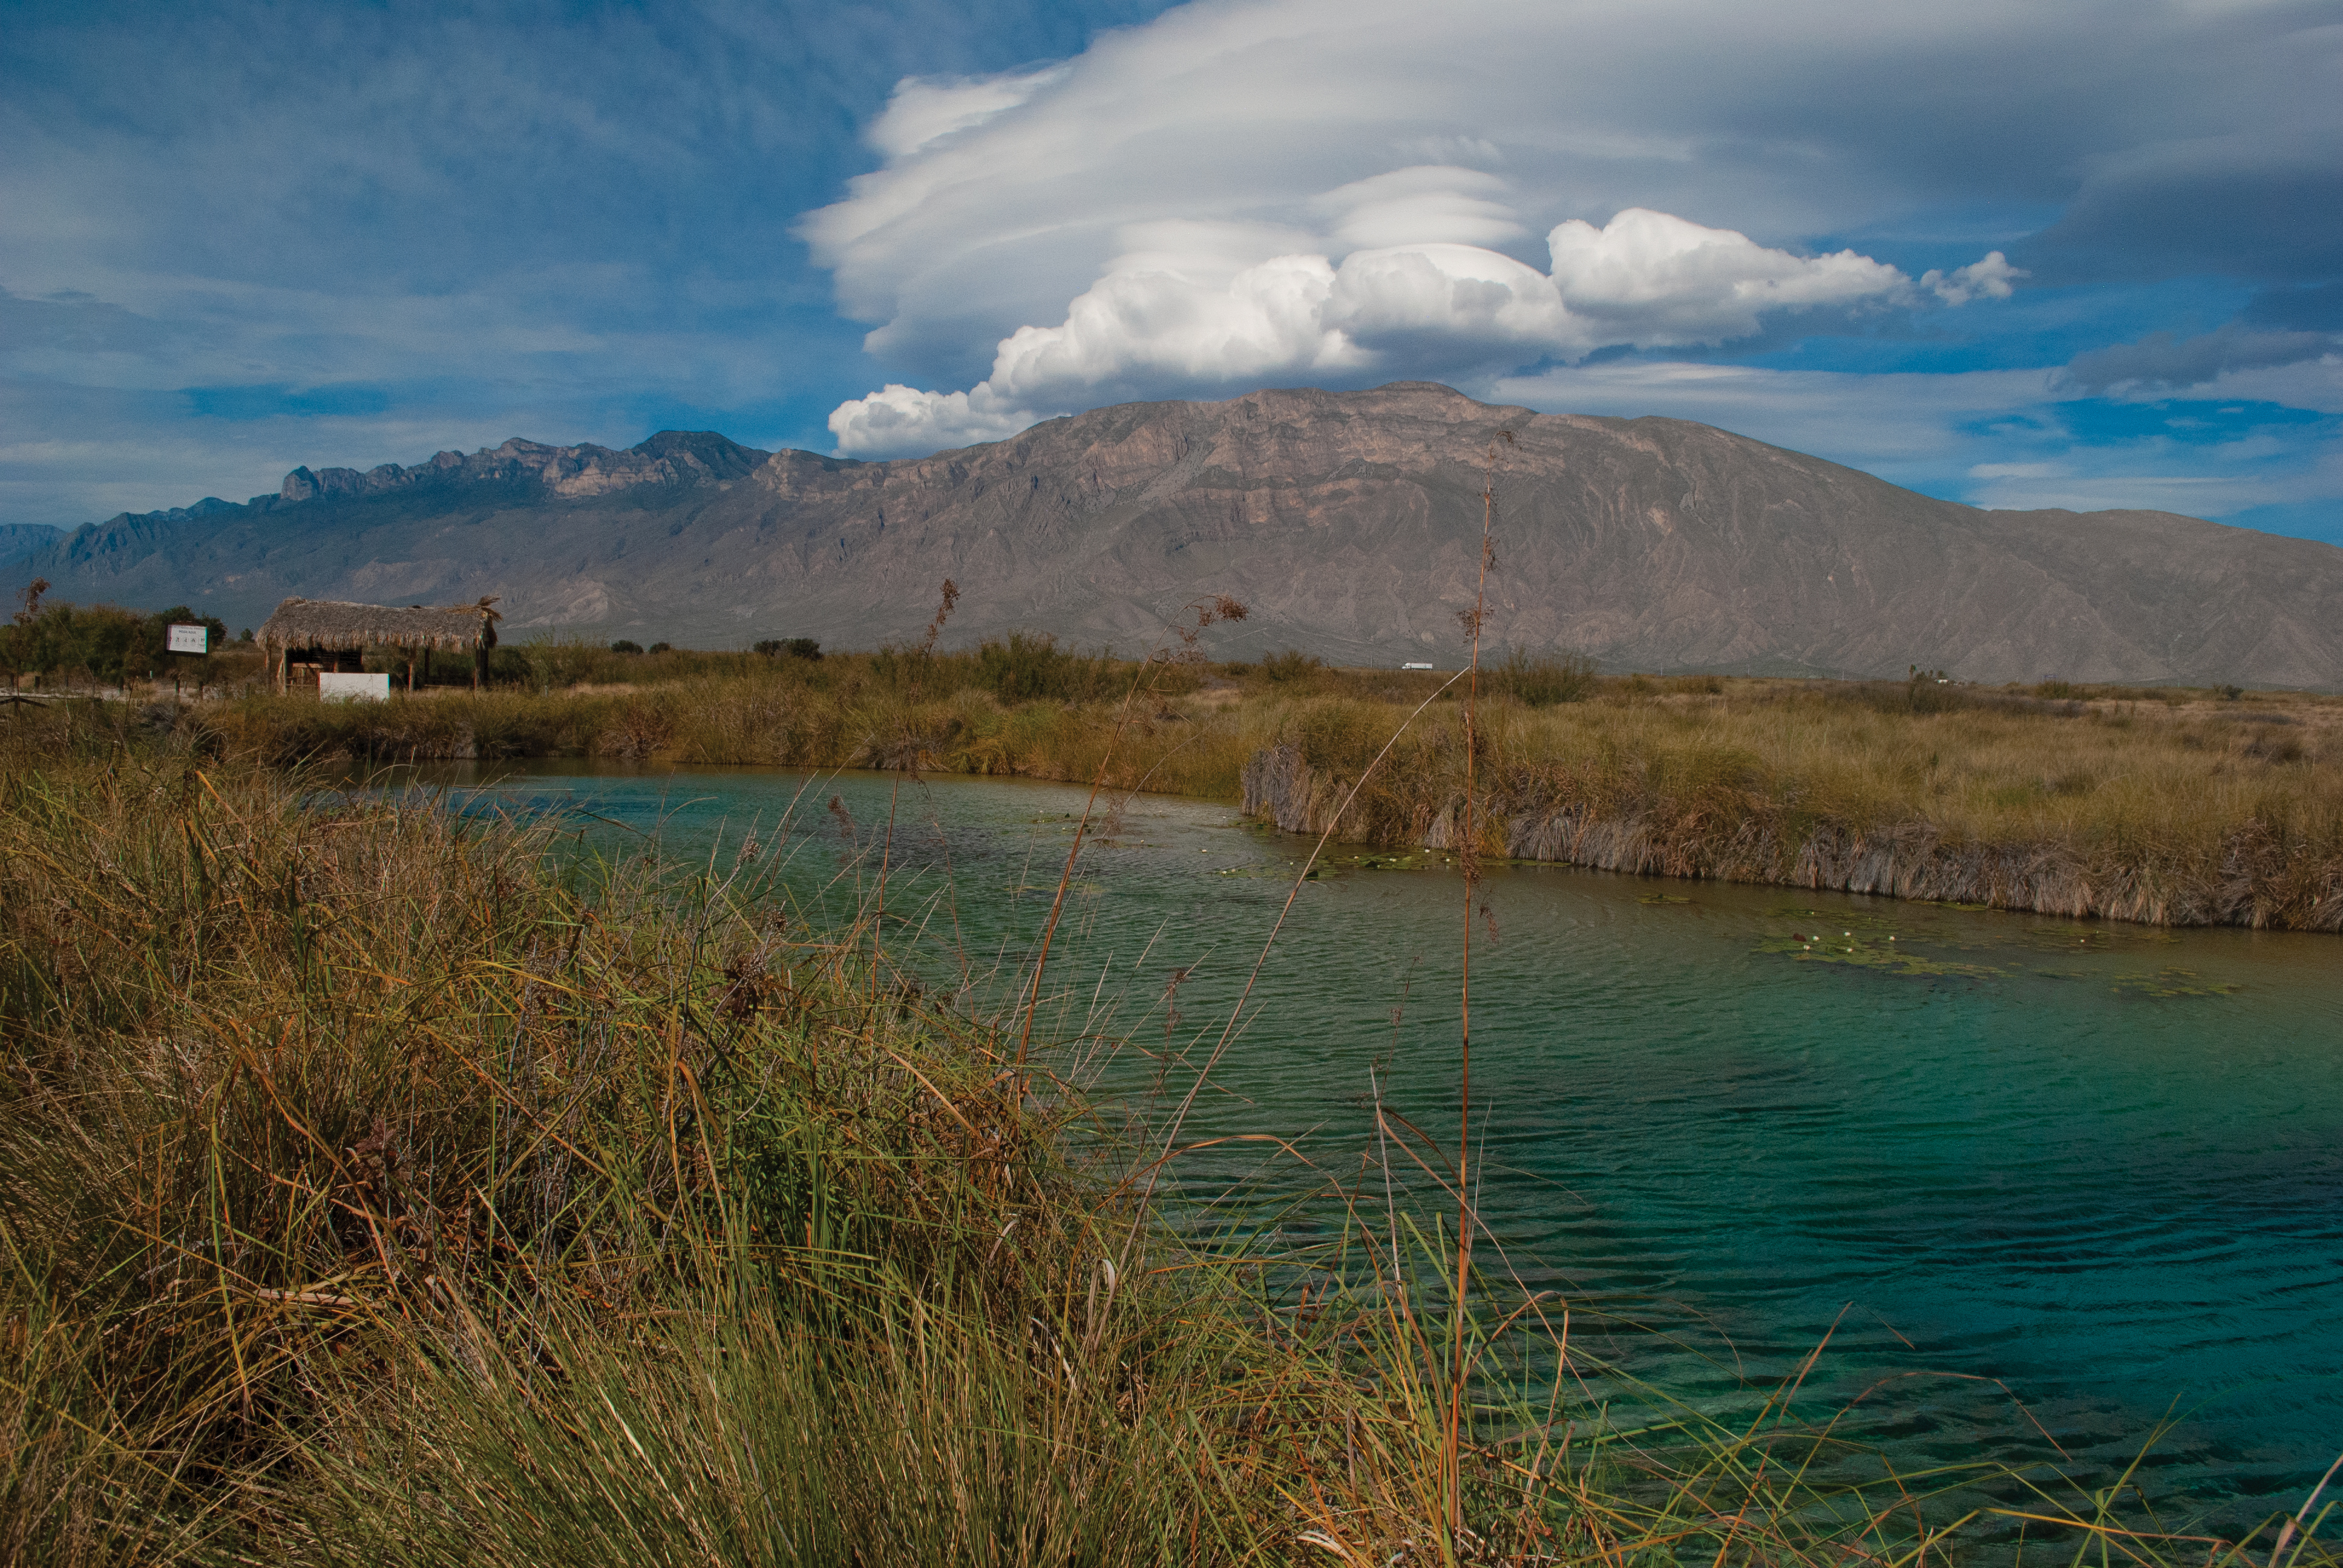
Cuatrocienegas, coahuila, mexico, Poza azul, cloud, water, sky, plant, ecoregion, mountain, natural landscape, natural environment, highland, body of water, plain, mountainous landforms, grass, grassland, lake, tree, landscape, lacustrine plain, horizon, cumulus, hill, meadow, mountain range, prairie, valley, wetland, reflection, geology, steppe, tarn, plateau, fell, tidal marsh, wilderness, loch, lake district, reservoir, riparian zone, wildlife, ridge, marsh, pasture, road, bog, Freshwater marsh, floodplain, tundra, shrubland, coast, salt marsh, pond, chaparral, inlet, ocean, massif, sound, forest, rock, Raised beach, sea, fen, savanna, river